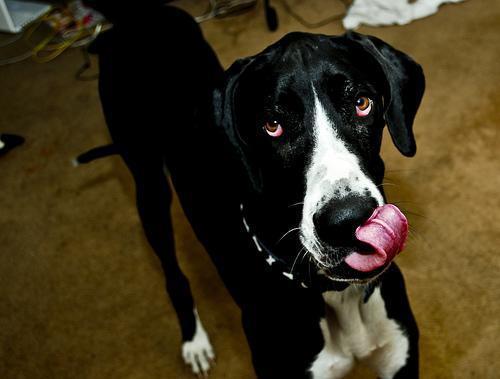
Great_Dane